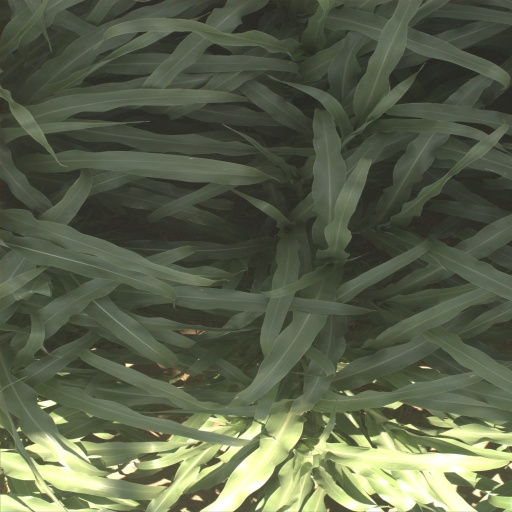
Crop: sorghum